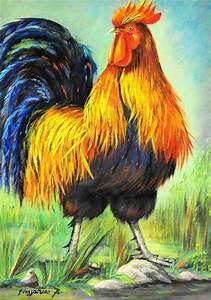
chicken